M. Annamalai (politician)

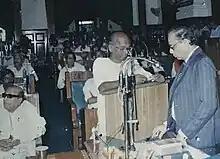
M Annamalai Ex M.L.A Harur

M. Annamalai is an Indian politician and former Member of the Legislative Assembly of Tamil Nadu. He was elected to the Tamil Nadu legislative assembly from Harur constituency as a Communist Party of India (Marxist) candidate in 1977, and 1989 elections.